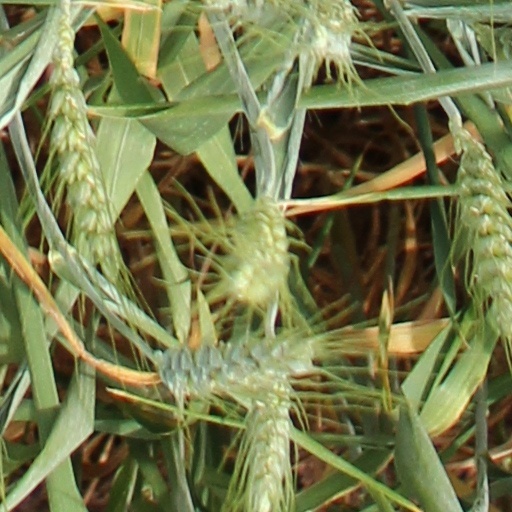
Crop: wheat